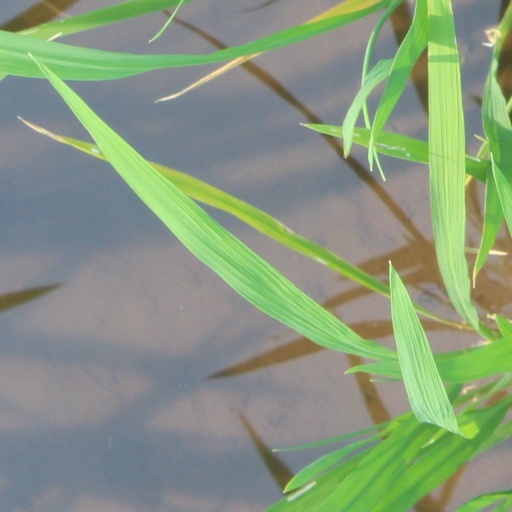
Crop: rice